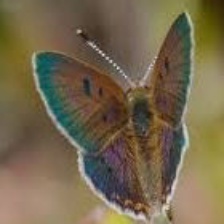
Species: PURPLISH COPPER
Butterfly family (ImageNet category): lycaenid_butterfly